Margarita Simonyan

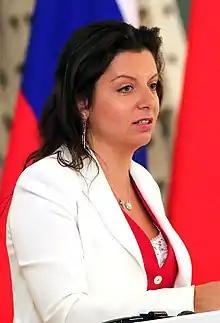
Simonyan in 2017

Bobroedka is a pejorative nickname for Simonyan, which has become an internet meme in Russia and the post-Soviet countries. This nickname was given to Simonyan when, at the end of 2012, apparently in honor of the New Year 2013, Simonyan decided to try beaver meat. Simonyan told her subscribers on social media: "For the first time in my life I will cook beaver. Interviewed experts. As a result, I will cook a beaver's head with onions, carrots and lavrushka [bay leaf] for broth. The rest of the meat will be marinated overnight in garlic, juniper berries and black pepper, tomorrow I will fry and therefore I will stew in broth until soft". Users found such tastes specific, since the beaver is a non-common animal for eating.